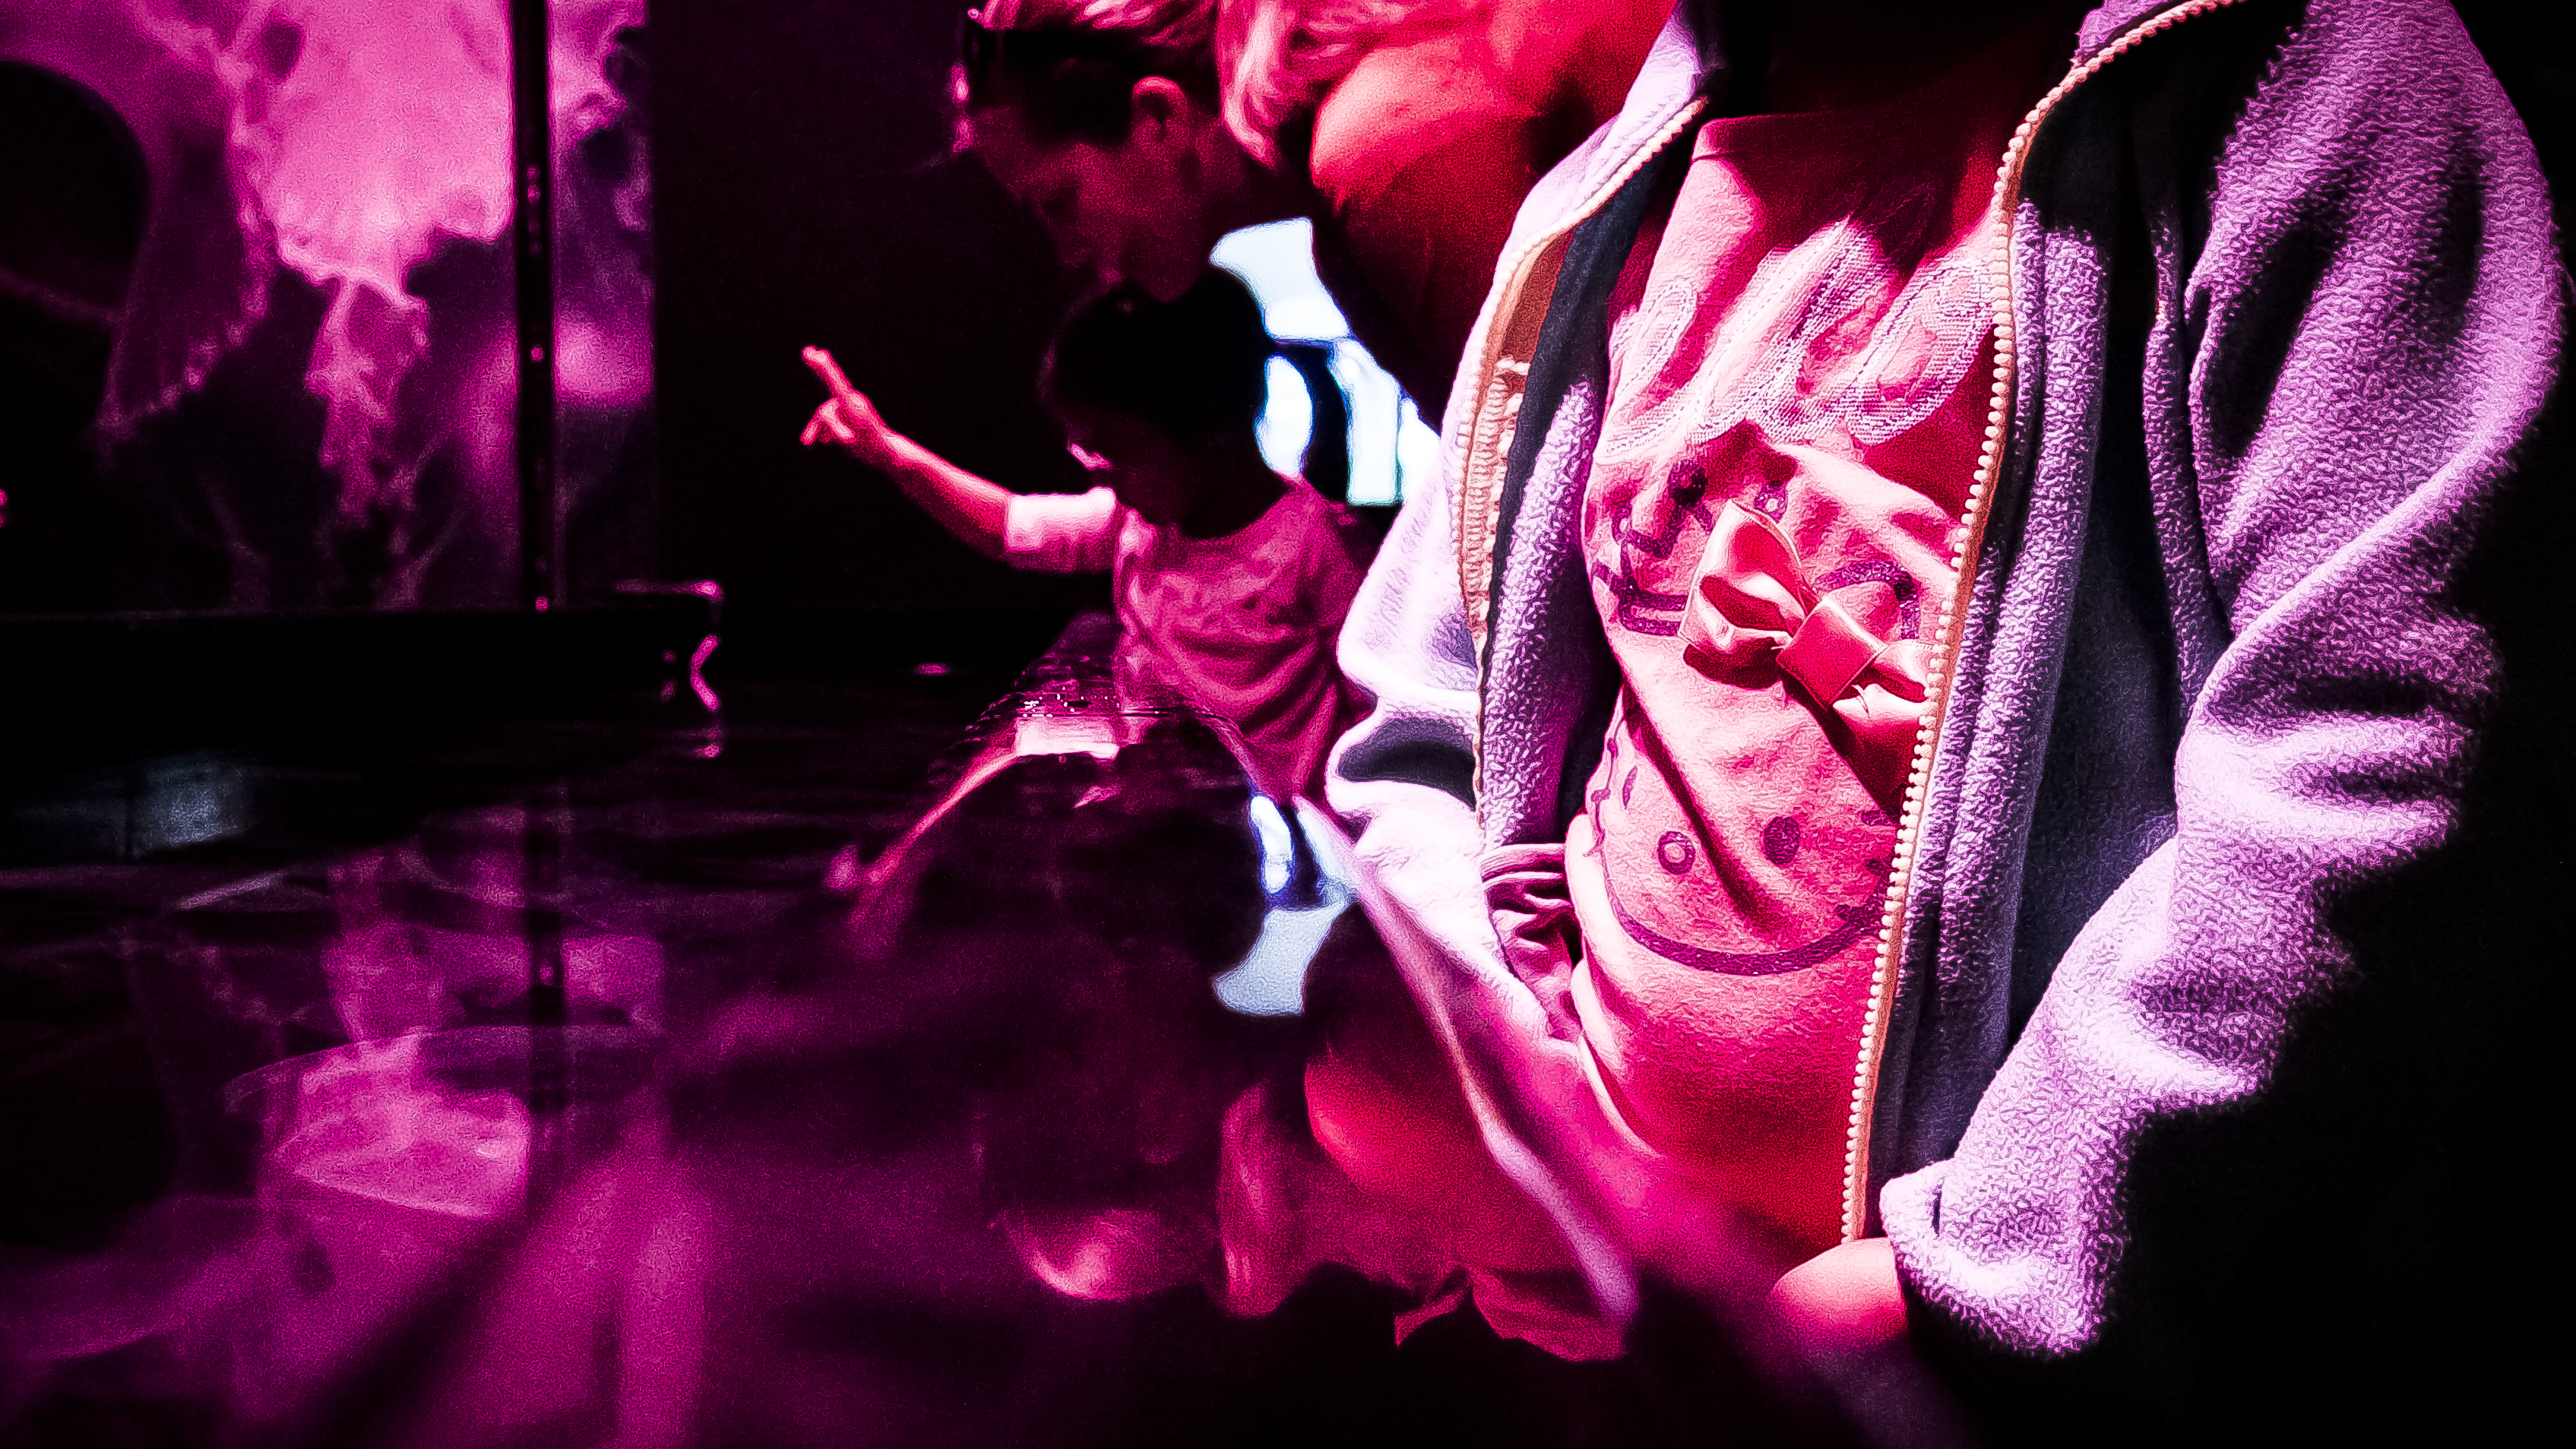
beach, music, abstract, texture, purple, kid, concert, dance, line, red, color, artistic, point, monochrome, fish, lavender, neon, sweater, performance art, long, family, creativecommons, stage, display, aquarium, performance, violet, detail, pacific, entertainment, vanishing, fuscia, nightclub, fushcia, performing arts, musical theatre